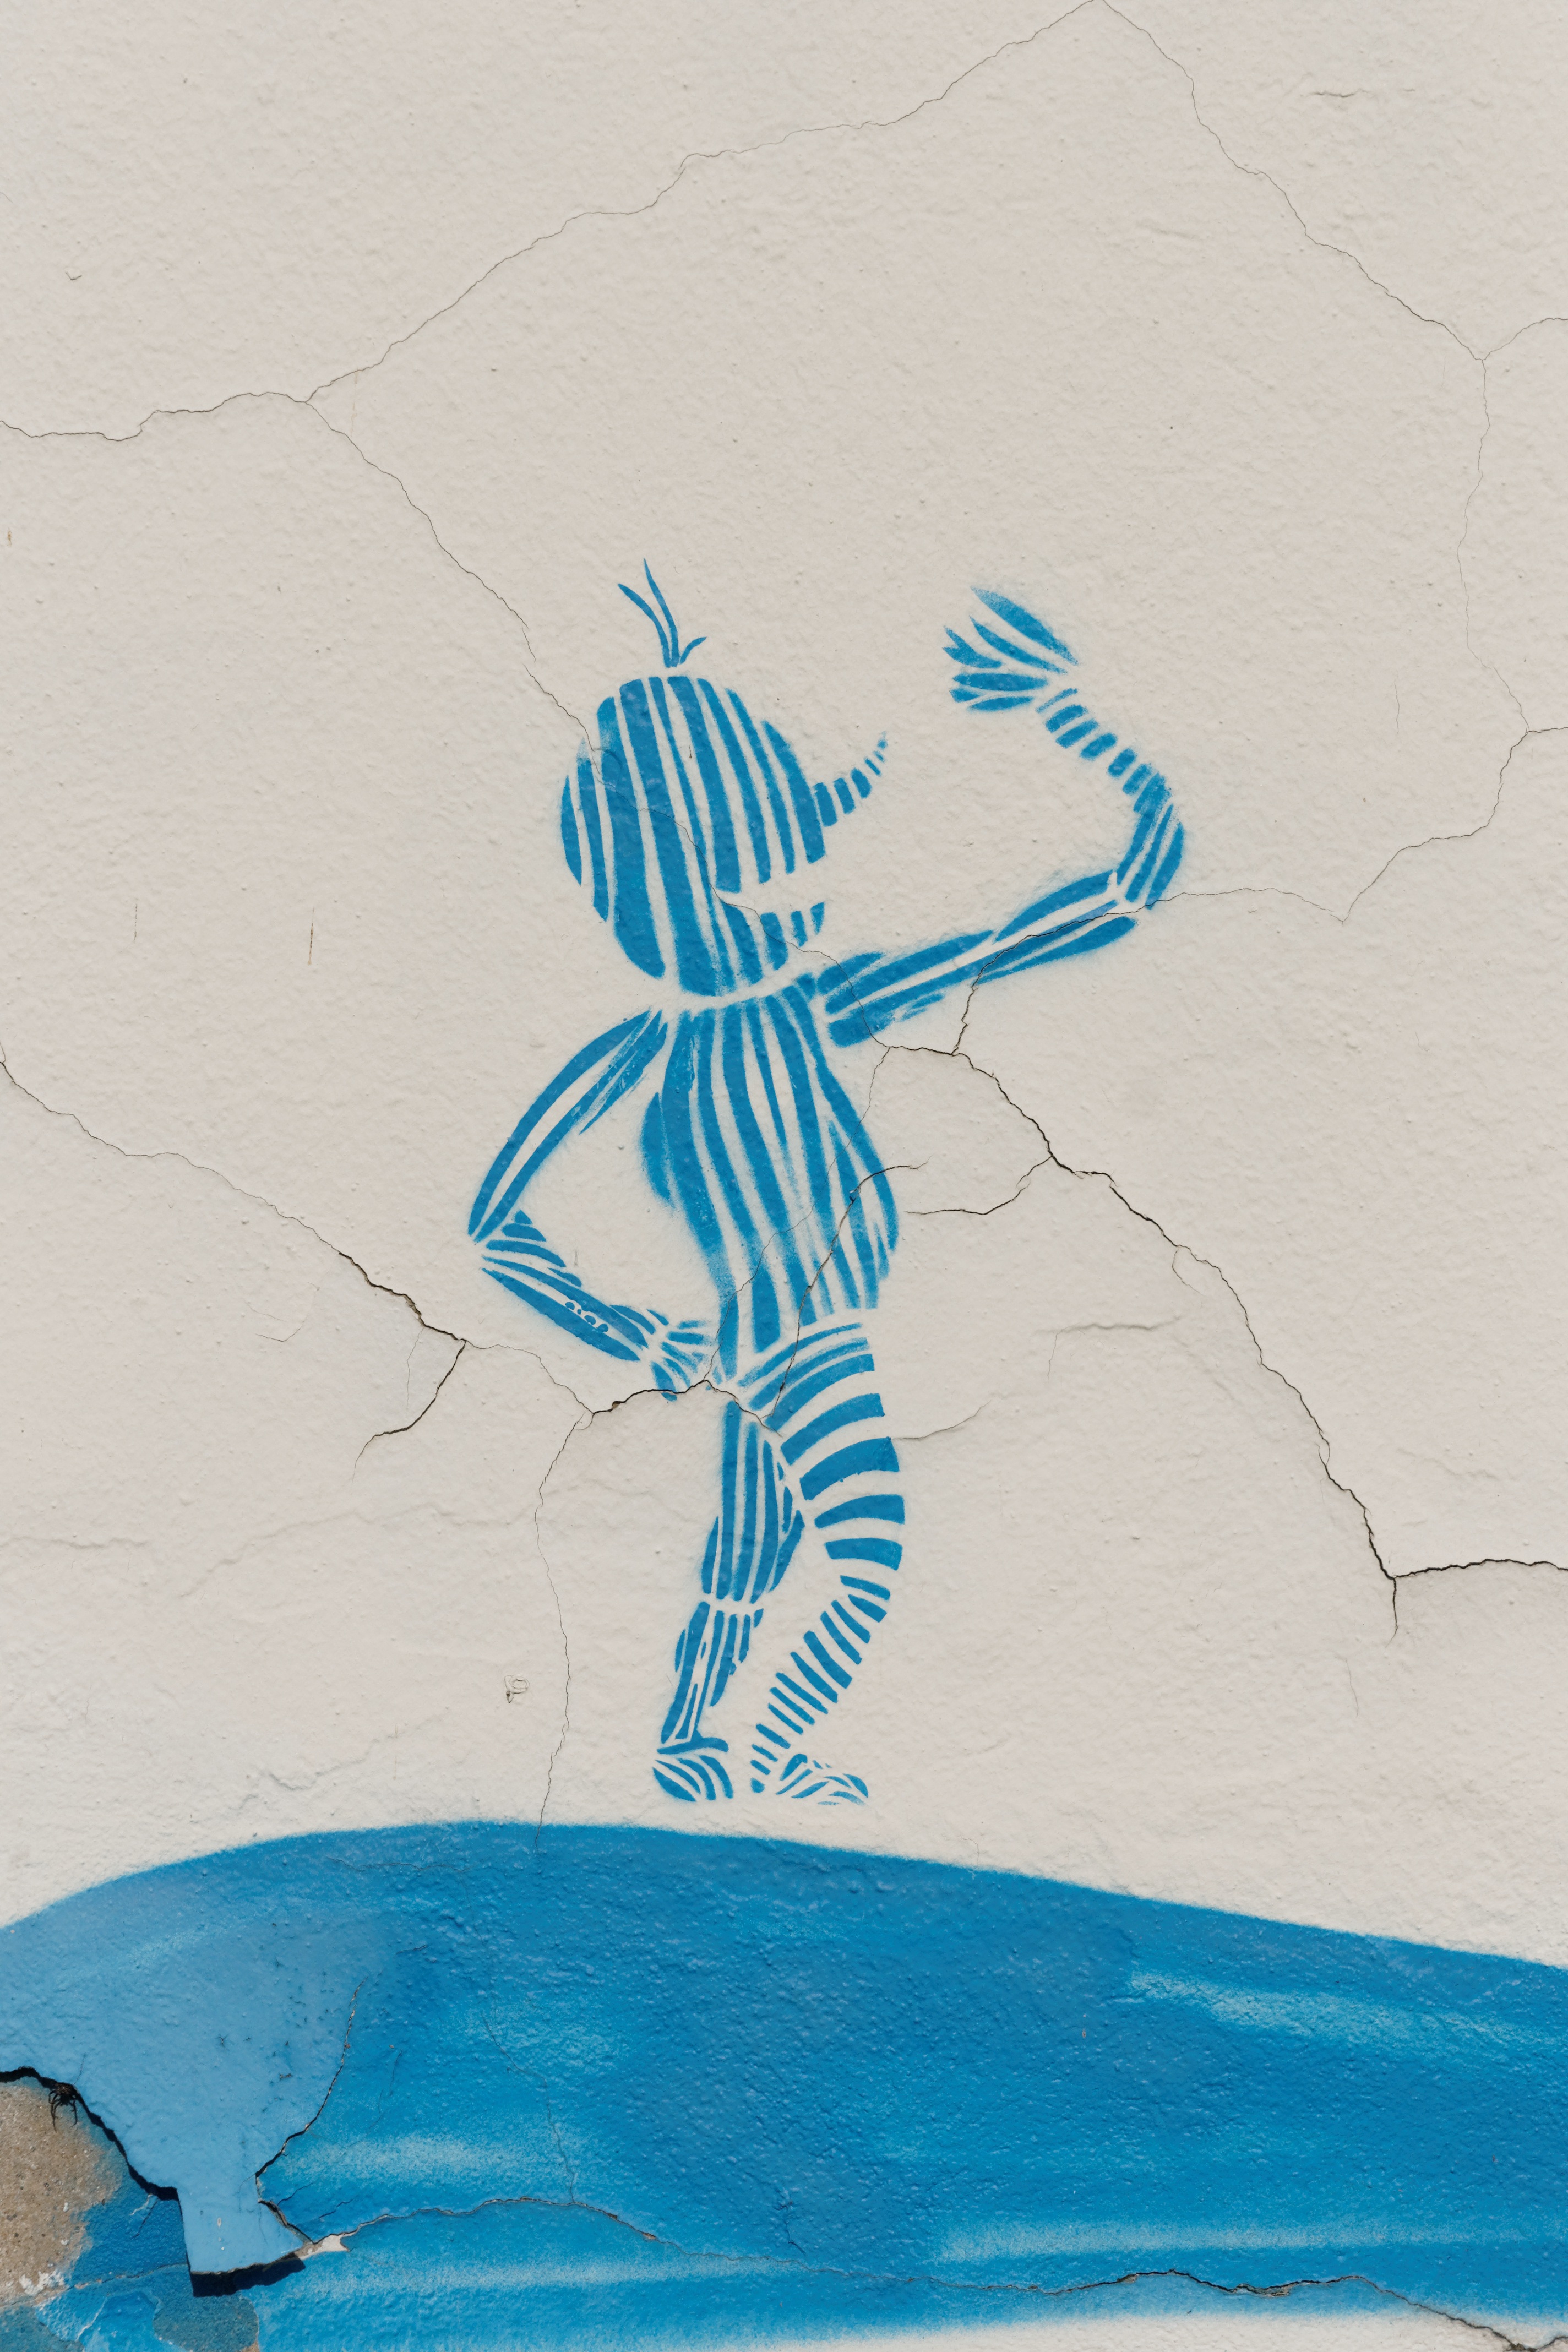
human, blue, graffiti, striped, street art, art, sketch, drawing, illustration, figure drawing